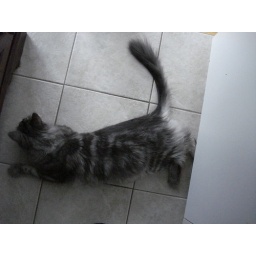
Remy was crying that his ball was stuck under the buffet in the kitchen